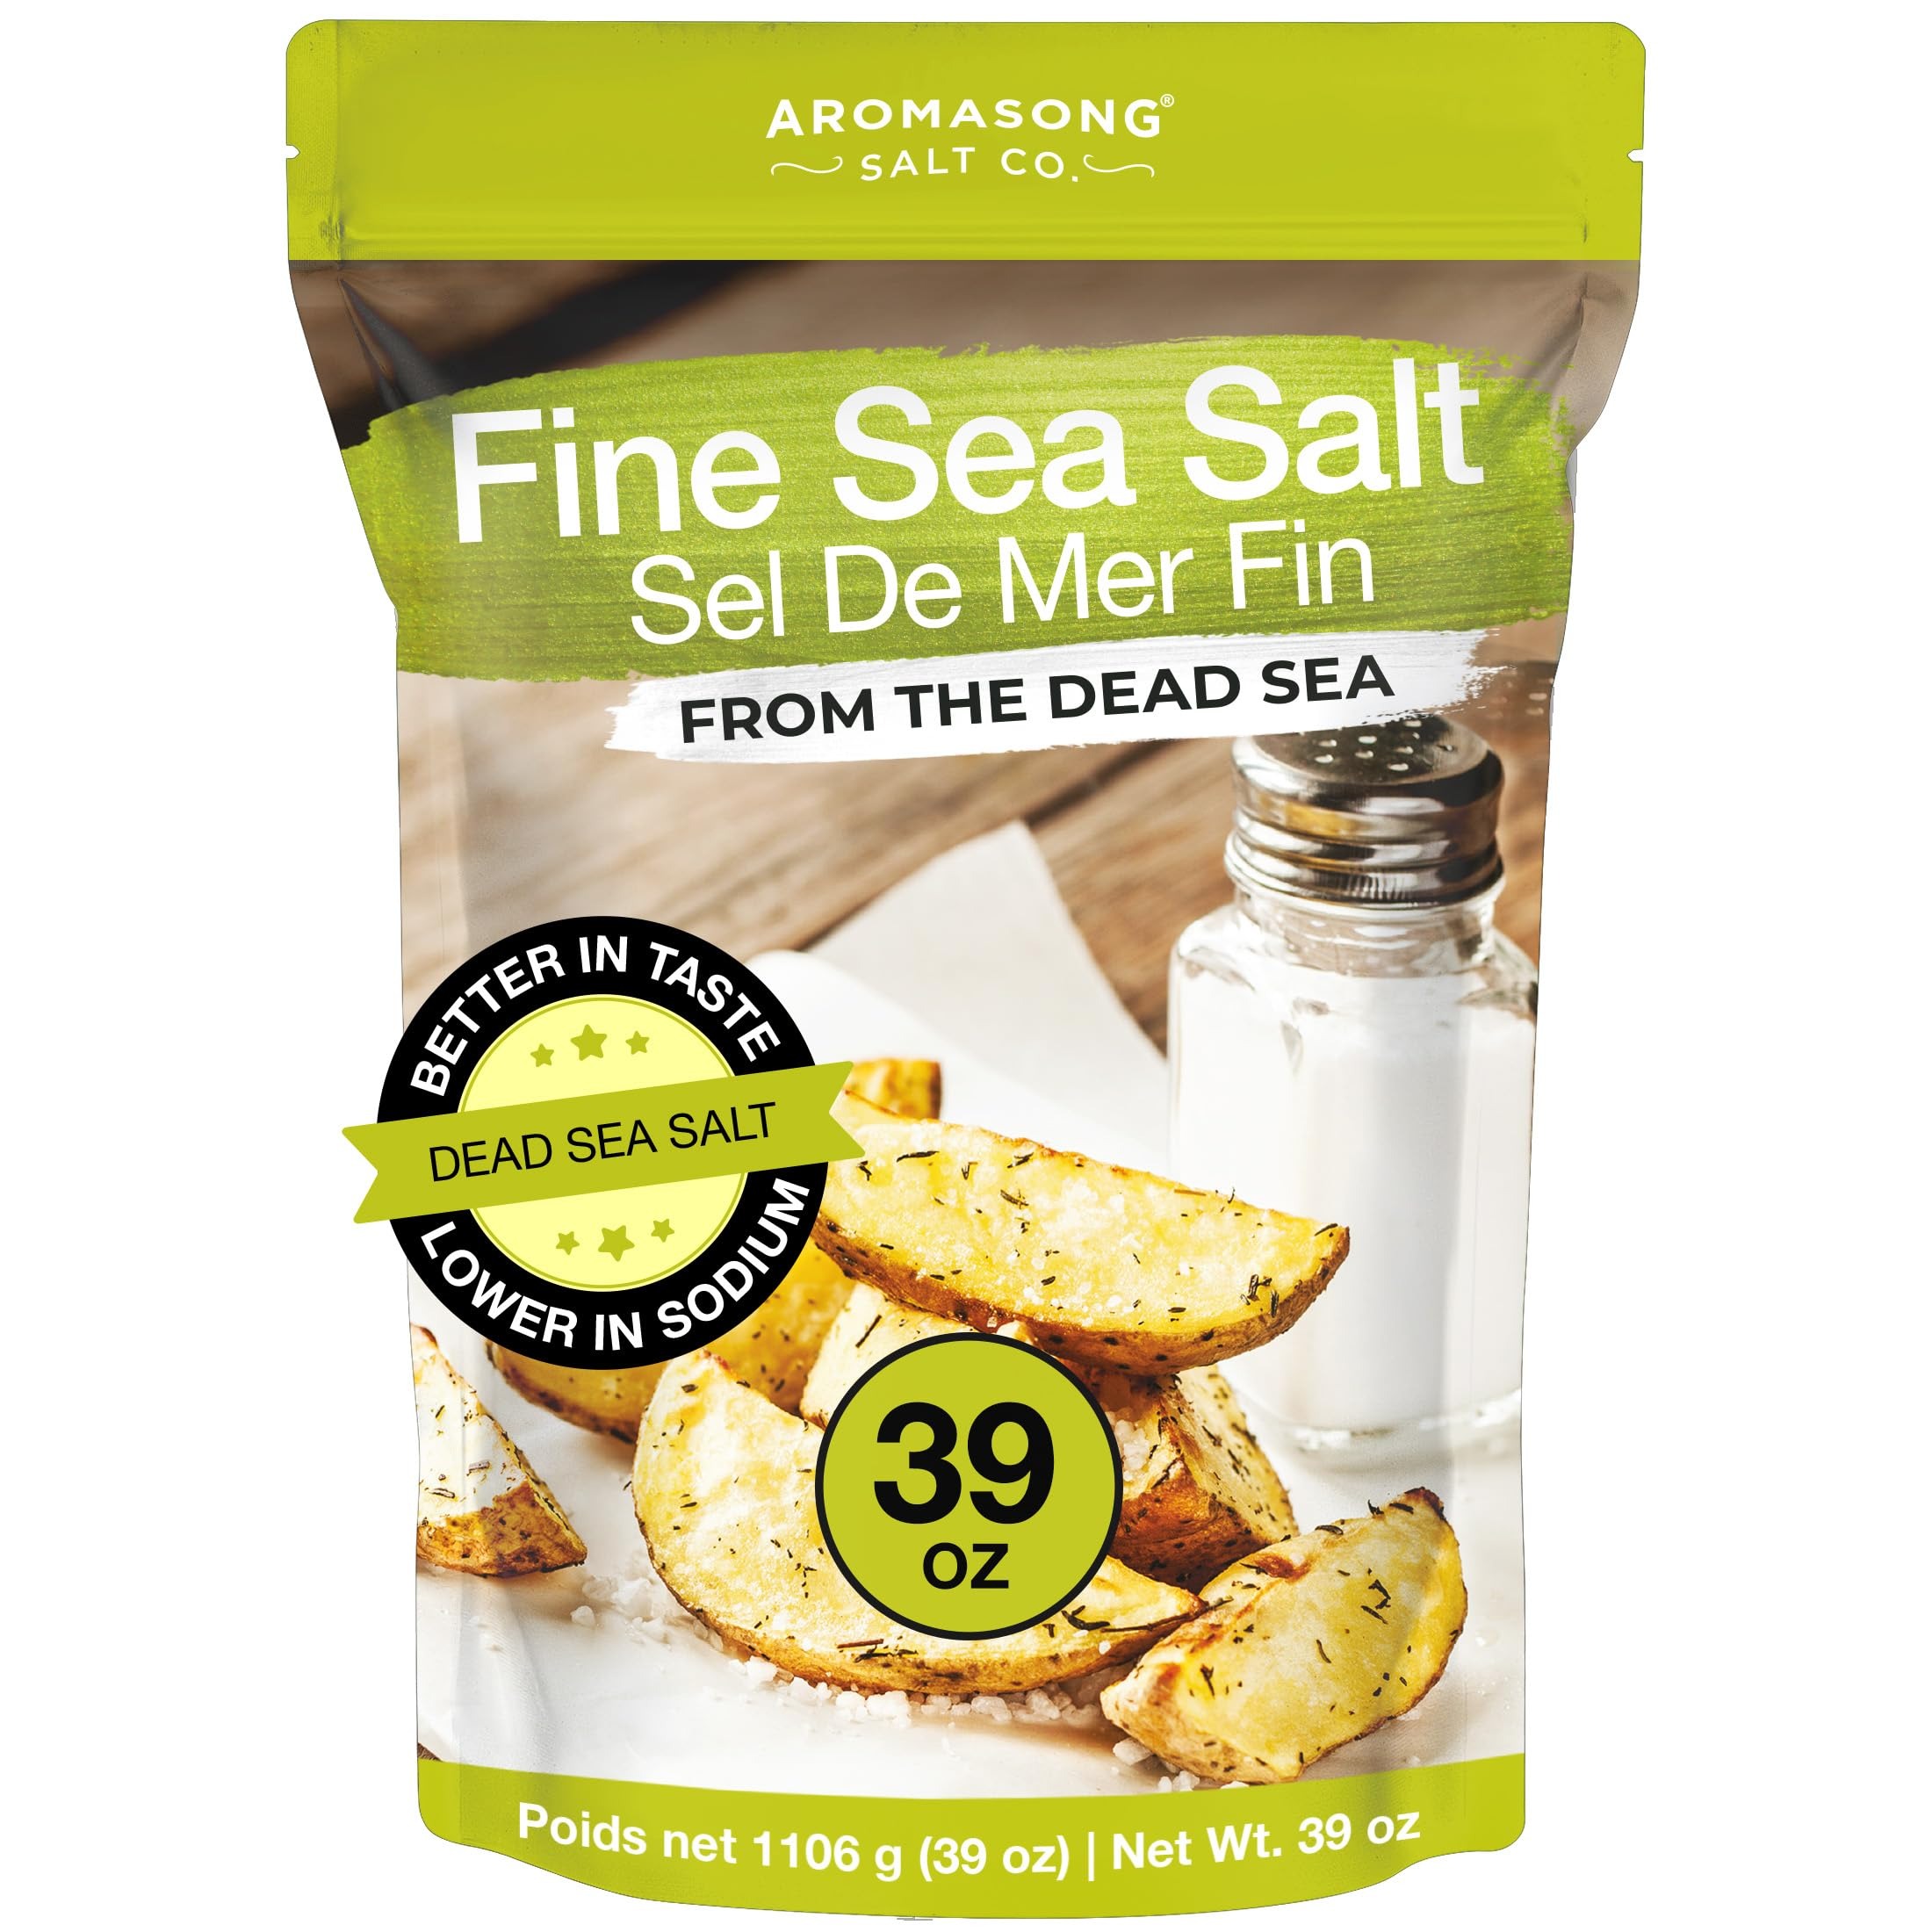
Item Name: Aromasong 100% Natural Sea Salt From the Dead Sea, Fine Grain Table Salt, Large Bulk 2.43 Lb Resealable Bag, 100% Pure & Natural, Unrefined, Gluten Free, Sea Salt for Daily Cooking
Bullet Point 1: GOURMET TASTING - Prepare extra delicious food by using this cooking, baking & Seasoning Fine grain Sea salt. Sea Salt is unlike any salt out there, Its potent taste will spice up your Food with just a single pinch, Its Balanced, sweet, not bitter sea salt that makes every bite delicious!
Bullet Point 2: BETTER THAN MOST SALTS - Compared to Pink Himalayan, Celtic, Tibetan, Malaysian, French, Hawaiian, Irish, and Marine Salts, Dead Sea mineral baking salt will bring out the real taste of your food like never before, Try it once and you will get hooked!
Bullet Point 3: THE WORLD'S BEST, SAFE & HEALTHY - Our healthy sea salt comes from the Dead Sea. It has more minerals and is 30% lower sodium compared to other salts on the market, It Does not contain harmful contaminants. It is vegan-friendly, non-GMO, naturally gluten-free.
Bullet Point 4: BULK RESEALABLE BAG- Our Bulk pack of High quality sea salt makes it great to use for Brining, Canning & Pickling or just for your daily cooking!
Bullet Point 5: SATISFACTION GUARANTEED: Here at the Aromasong, we are confident that you will be completely satisfied with our products, which is why we stand behind every single item that we sell. If you are not completely satisfied with your purchase, reach out to us, and we will make it right.
Product Description: Elevate your cooking and baking with our premium fine sea salt, perfect for baking sourdough bread and cooking. This non-iodized, non-GMO salt is free from additives and refined to preserve its natural minerals and flavor. Our organic sea salt is sourced from reputable suppliers and is available in fine grain and granulated textures. Try it today and experience the difference that natural sea salt can make in your recipes, from cooking to baking, and even as a finishing touch for cheese and seafood. With its pure and unprocessed quality, it's an excellent choice for healthy eating and cooking
Value: 39.0
Unit: Ounce

Price: 14.39